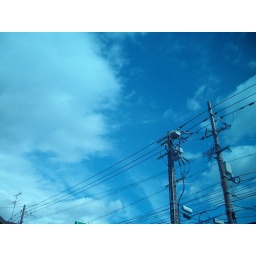
The blue sky is really relaxing. I took this picture in a rush though. Could've done a better job.